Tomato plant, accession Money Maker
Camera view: horizontal (90 deg, fisheye); turntable rotation: 330 degrees
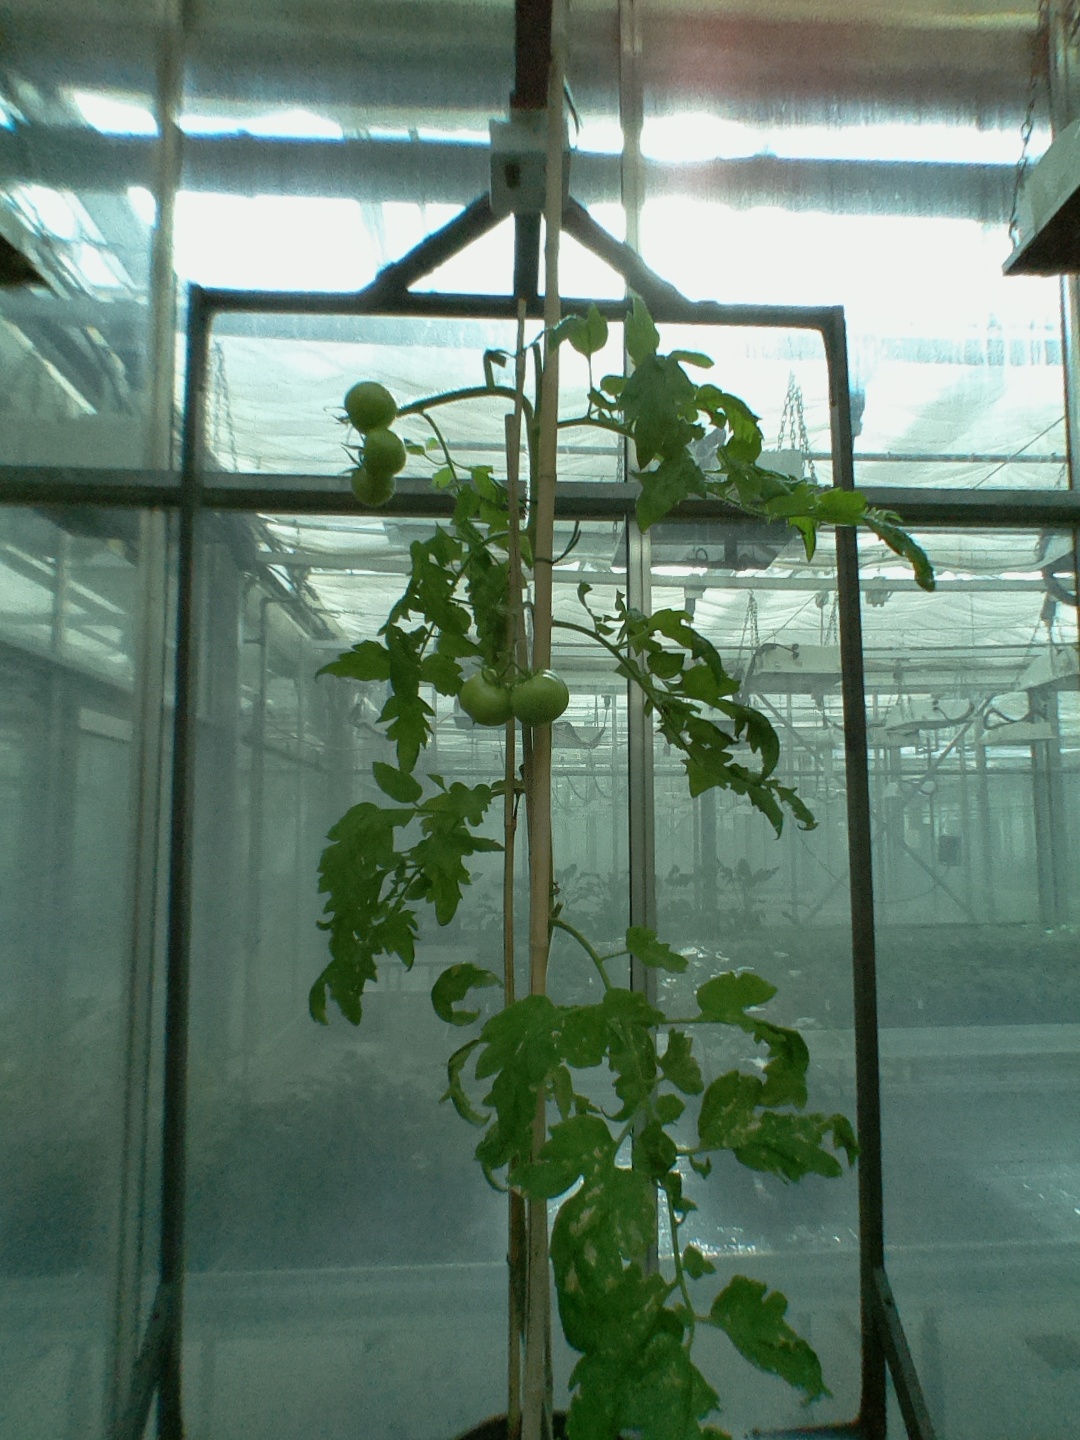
BBCH growth stage 77: 70%-80% of final fruit size